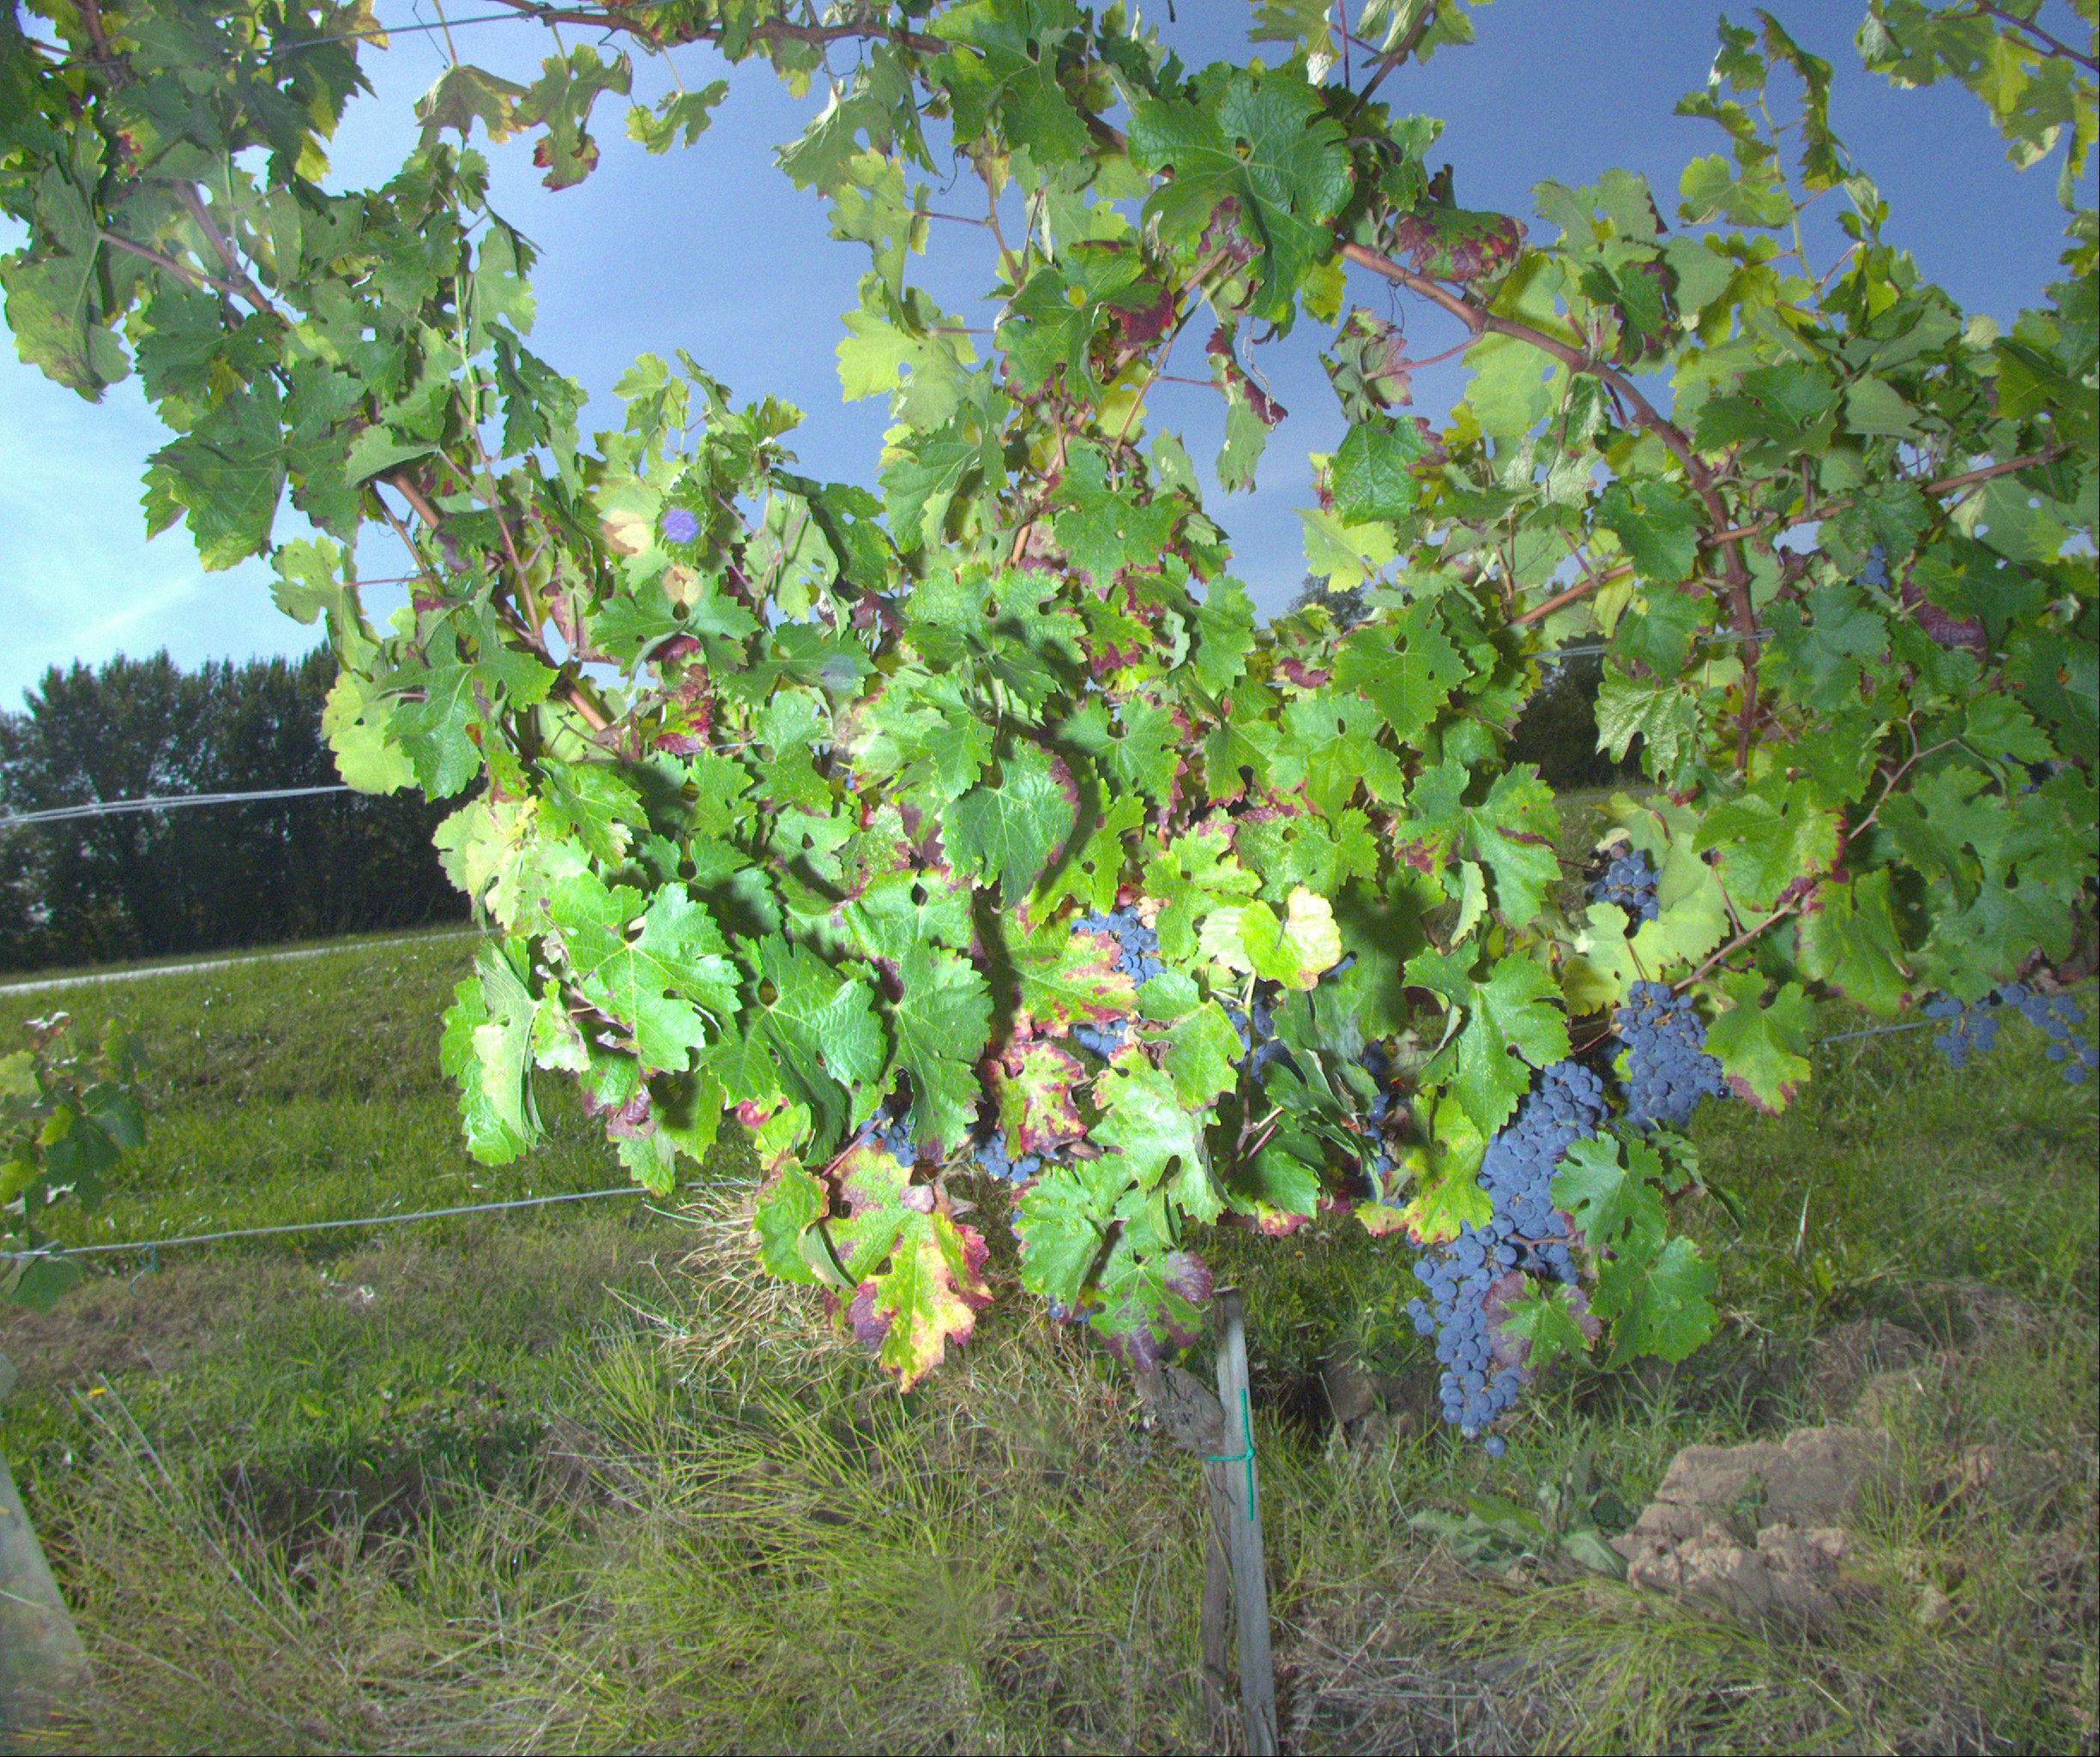
Grape variety: cabernet-sauvignon
Disease: confounding disease (conf)